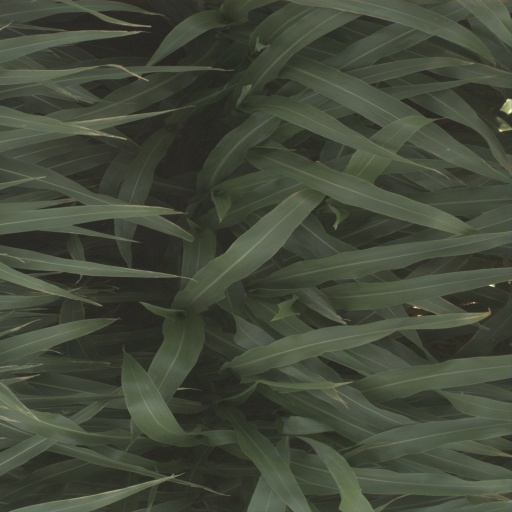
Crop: sorghum